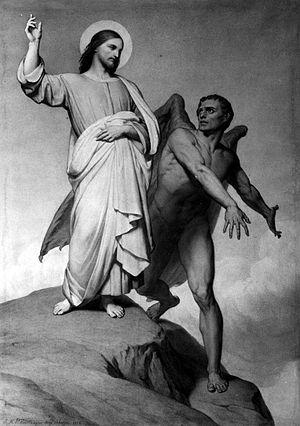
Jean-Marie Saint-Ève, né le 9 juin 1810 à Lyon, et mort le 4 septembre 1856 à Montmartre, est un graveur français.